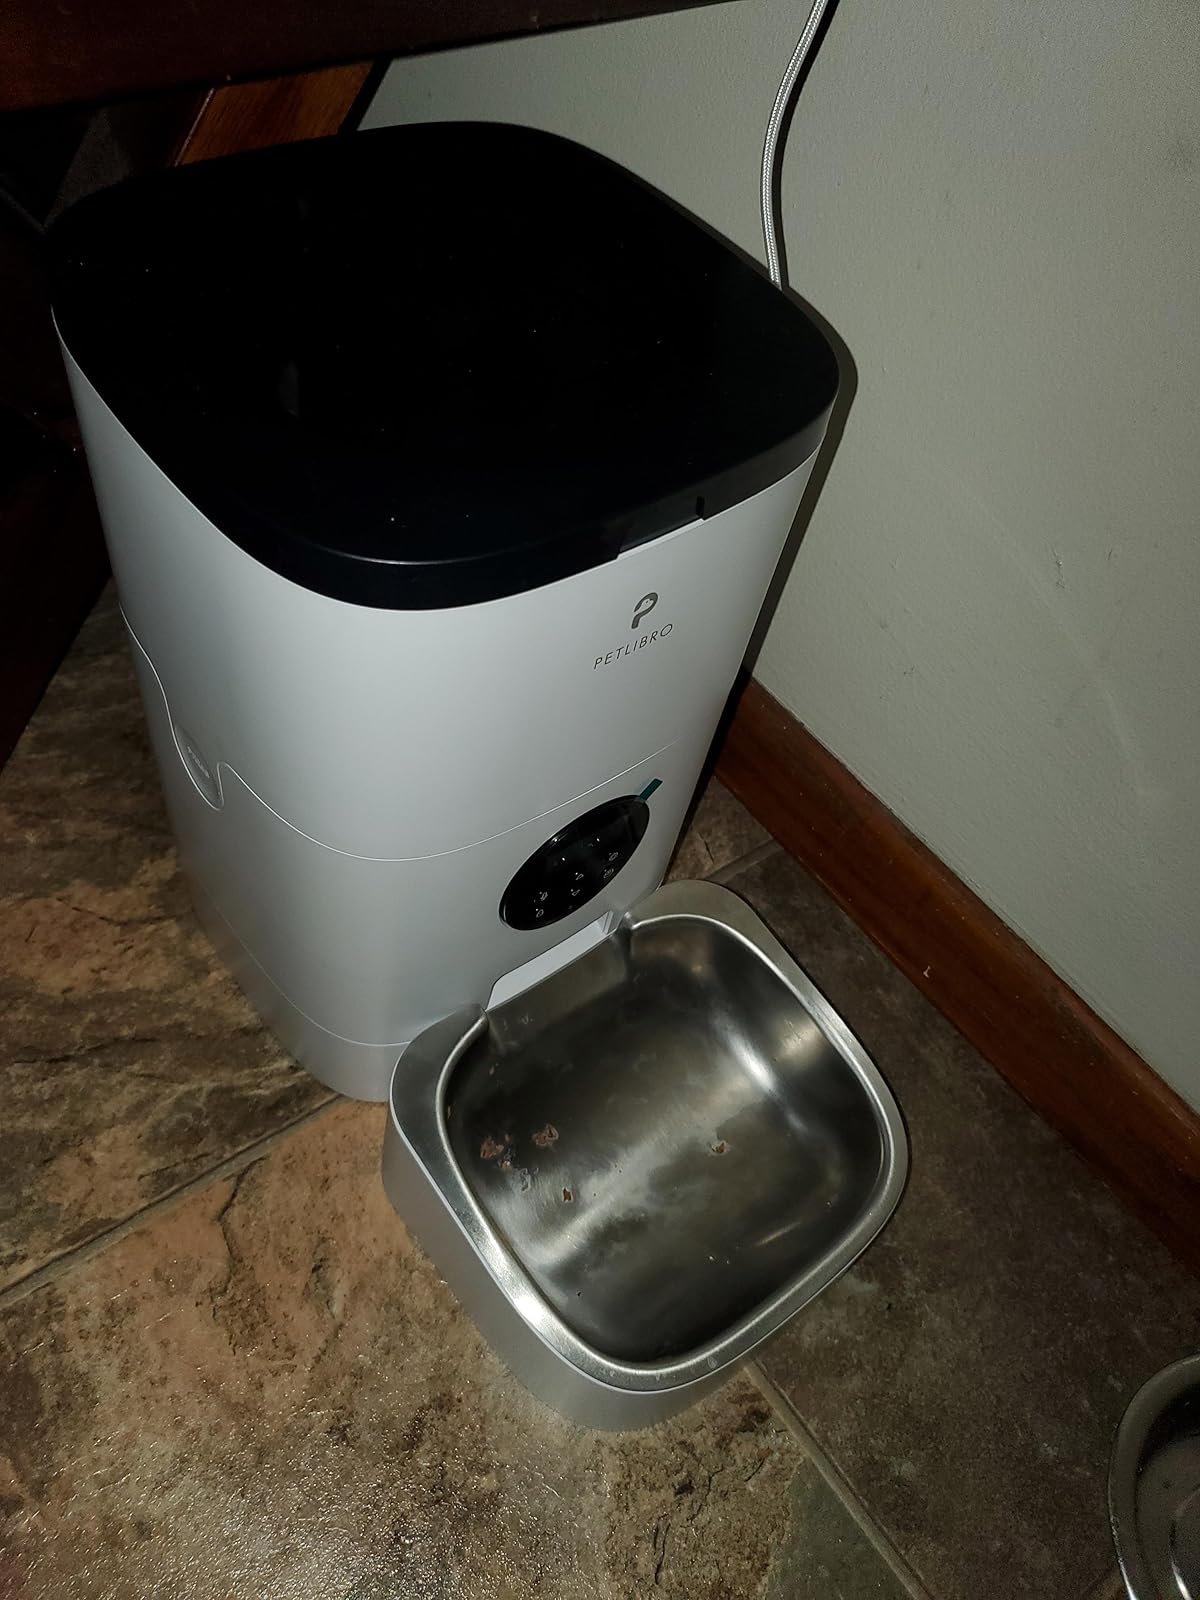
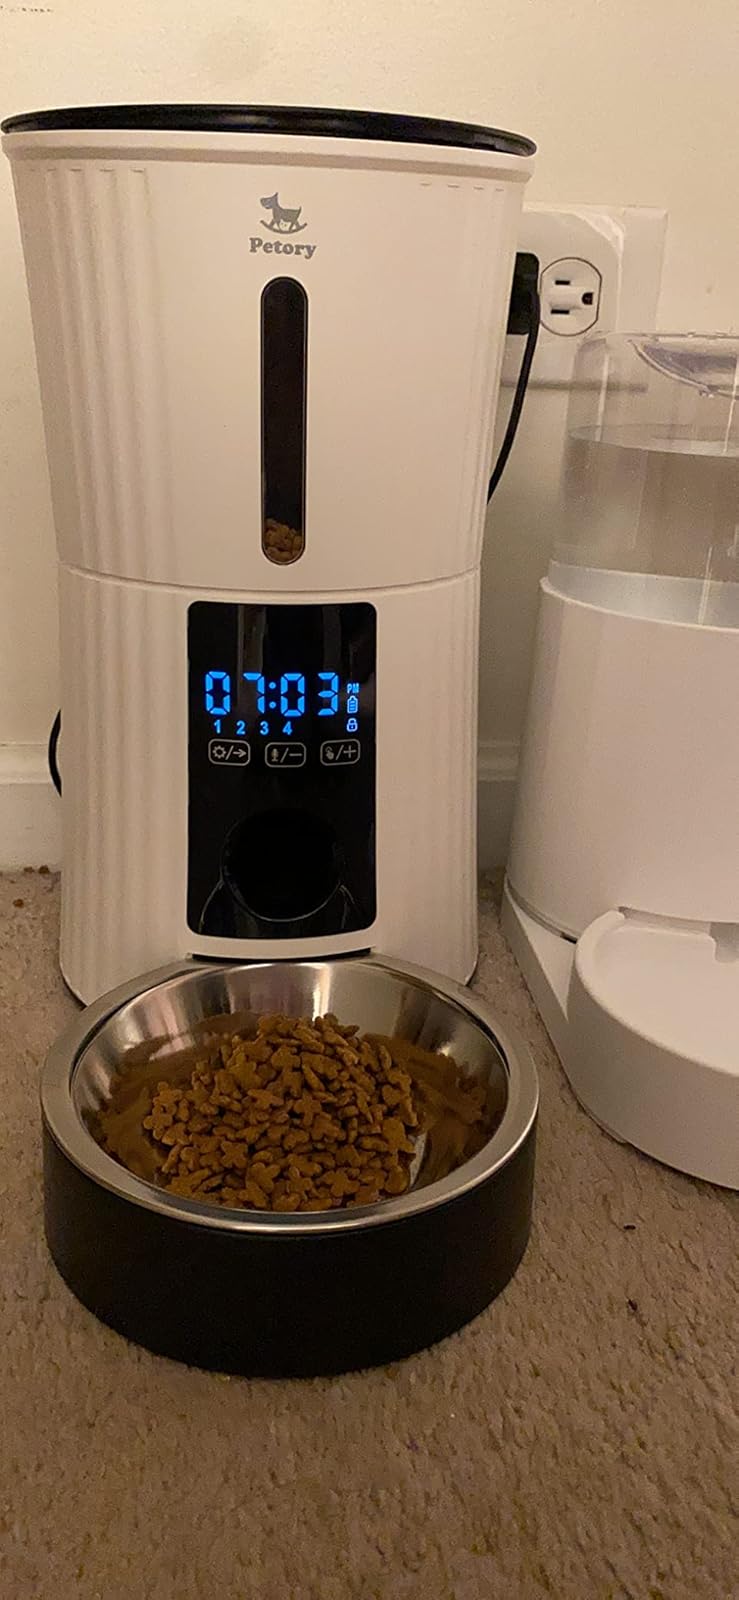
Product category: items_feeder
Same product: no